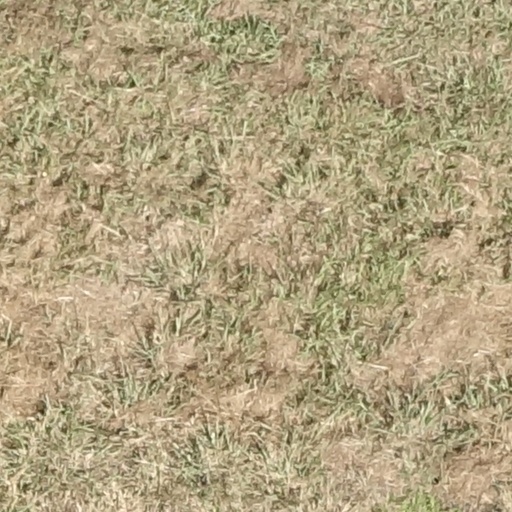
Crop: sorghum